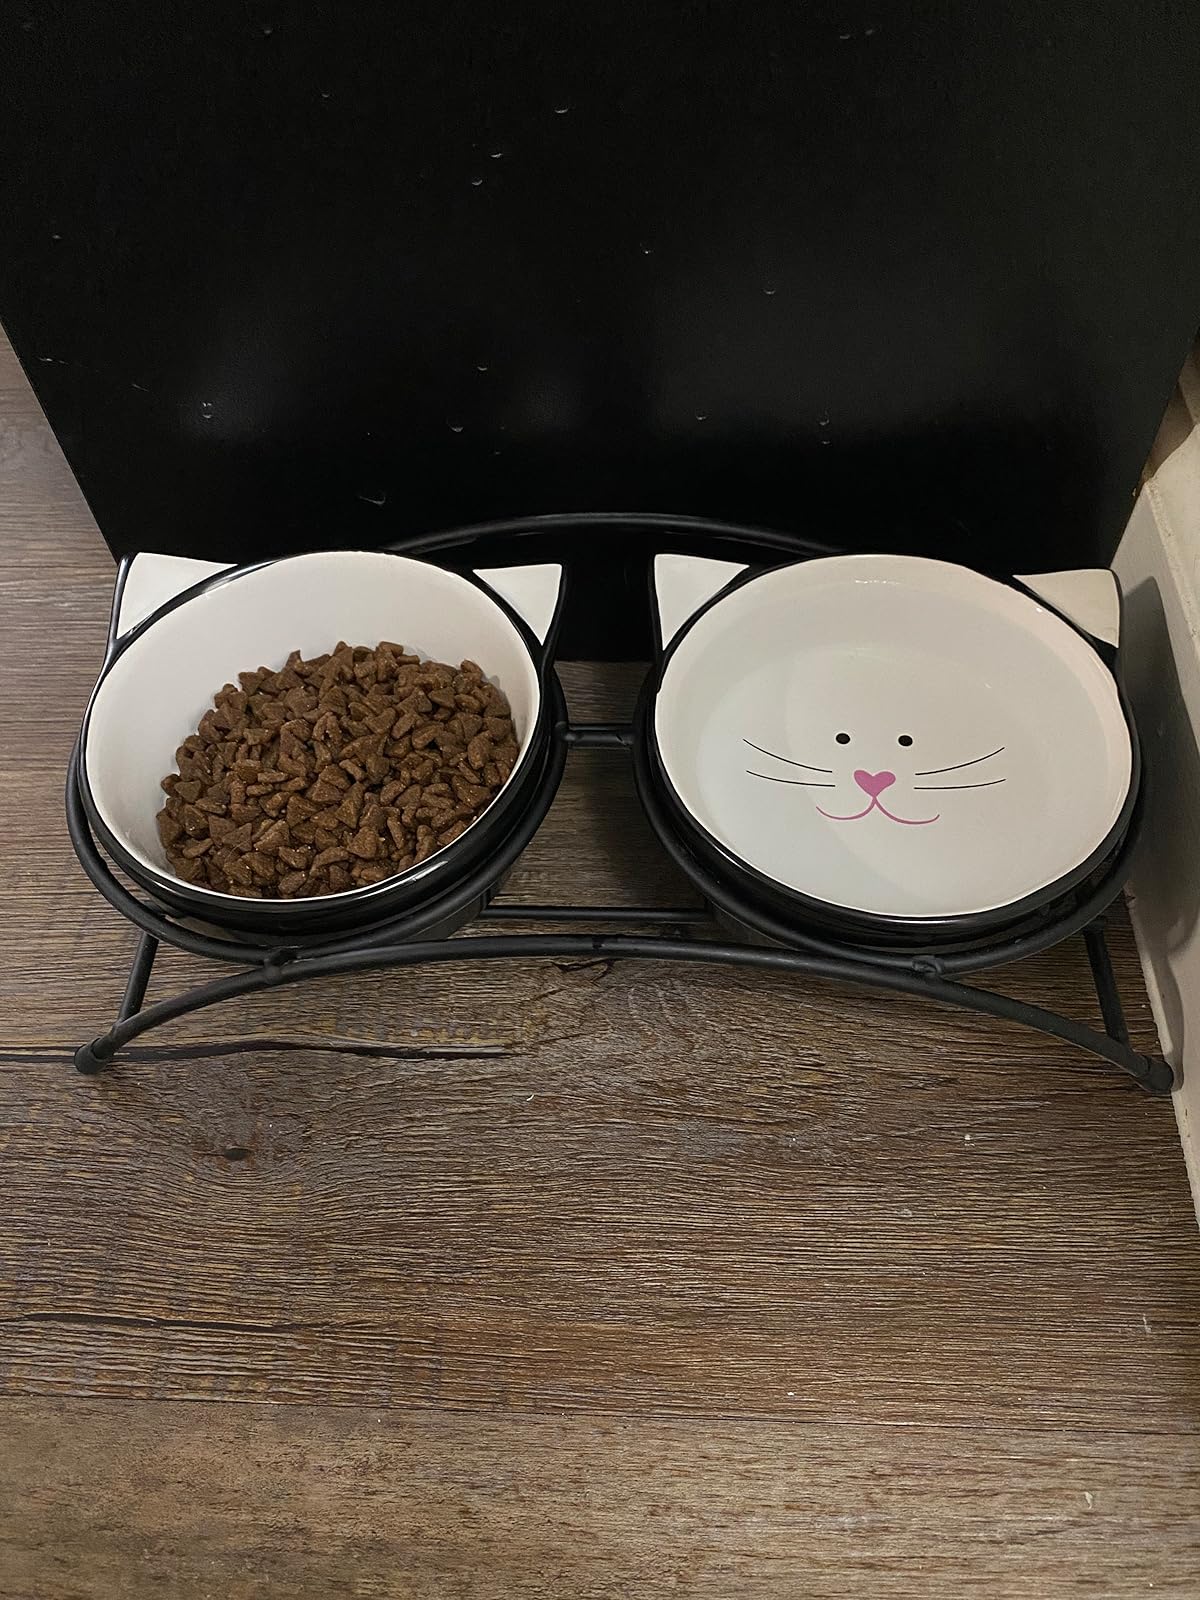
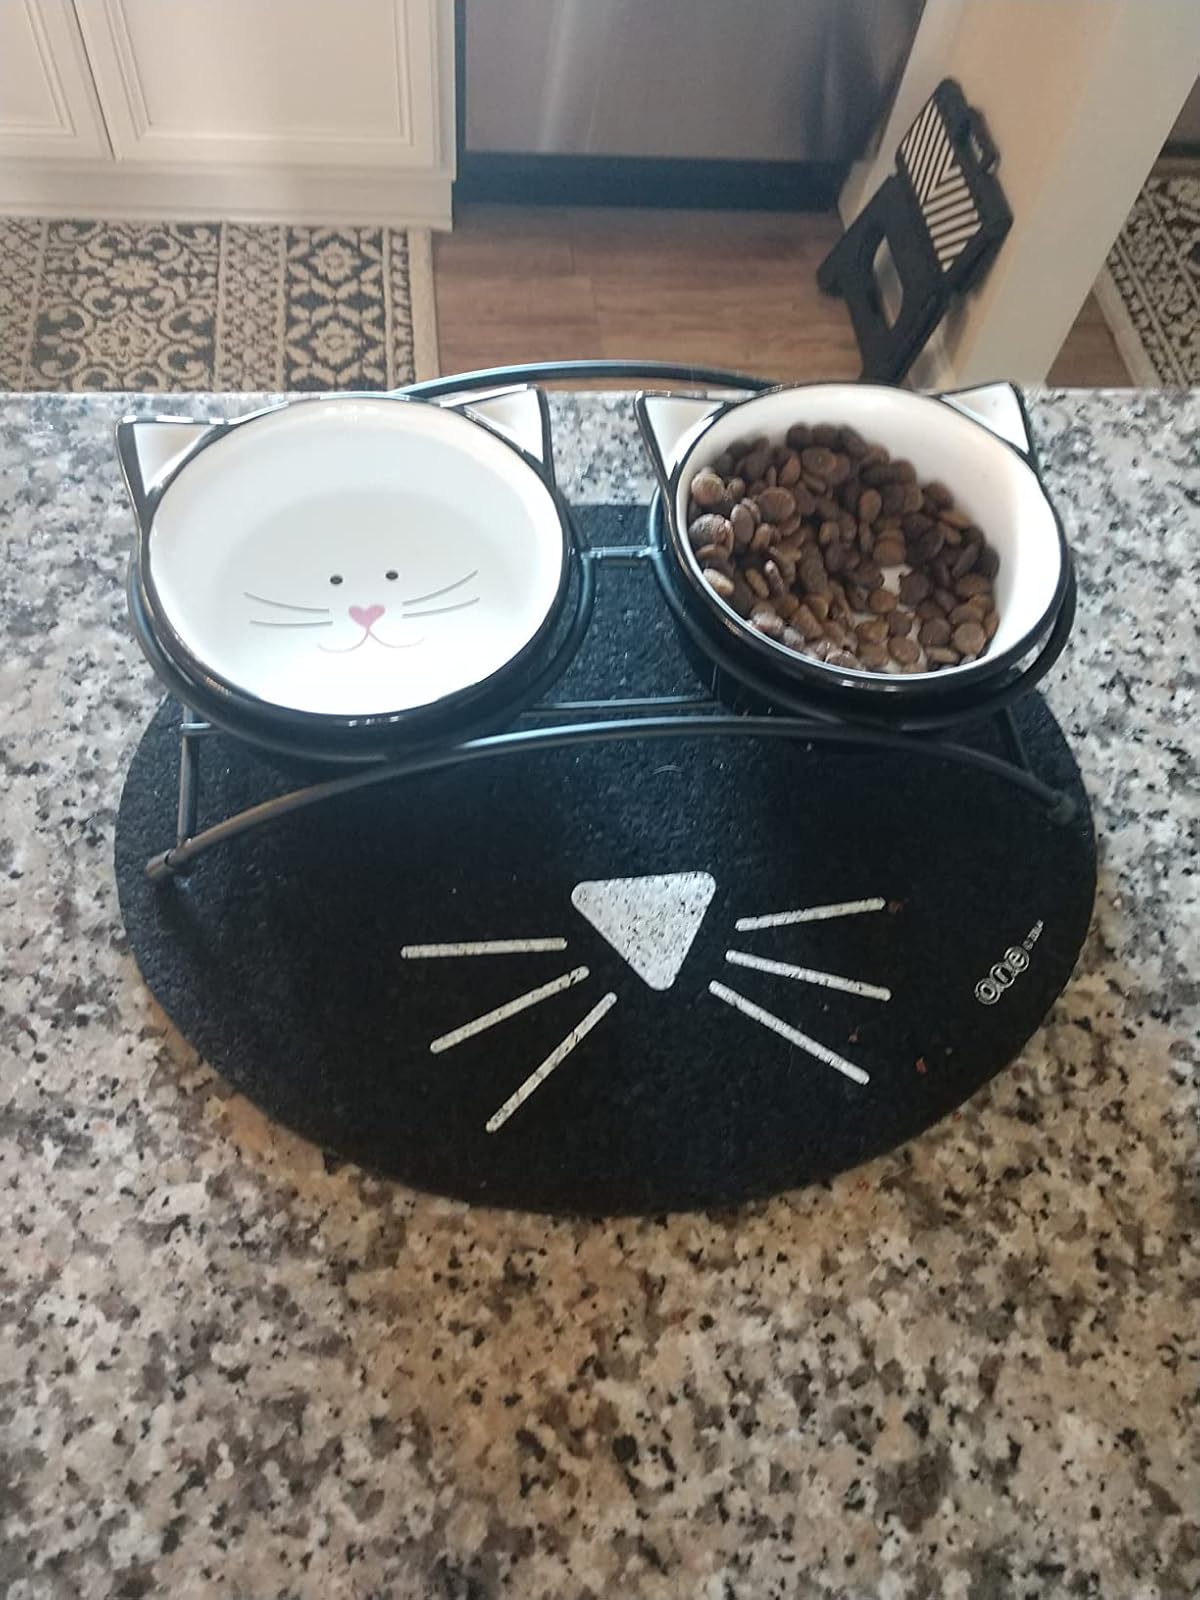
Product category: items_bowl
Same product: yes